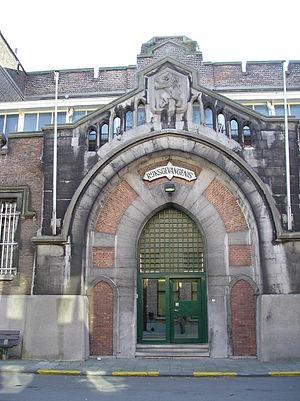
Cette page regroupe l'ensemble des monuments classés de la ville belge de Termonde.